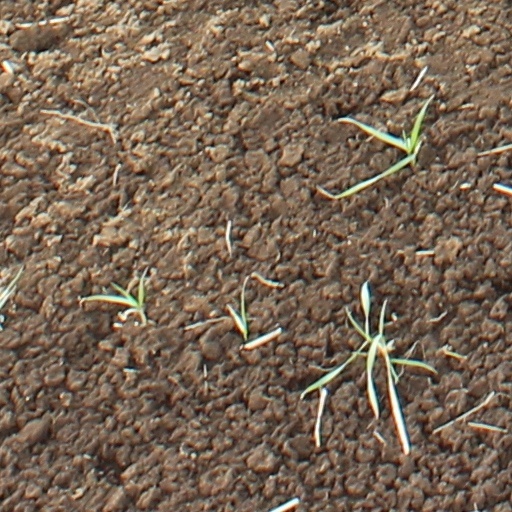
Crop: wheat